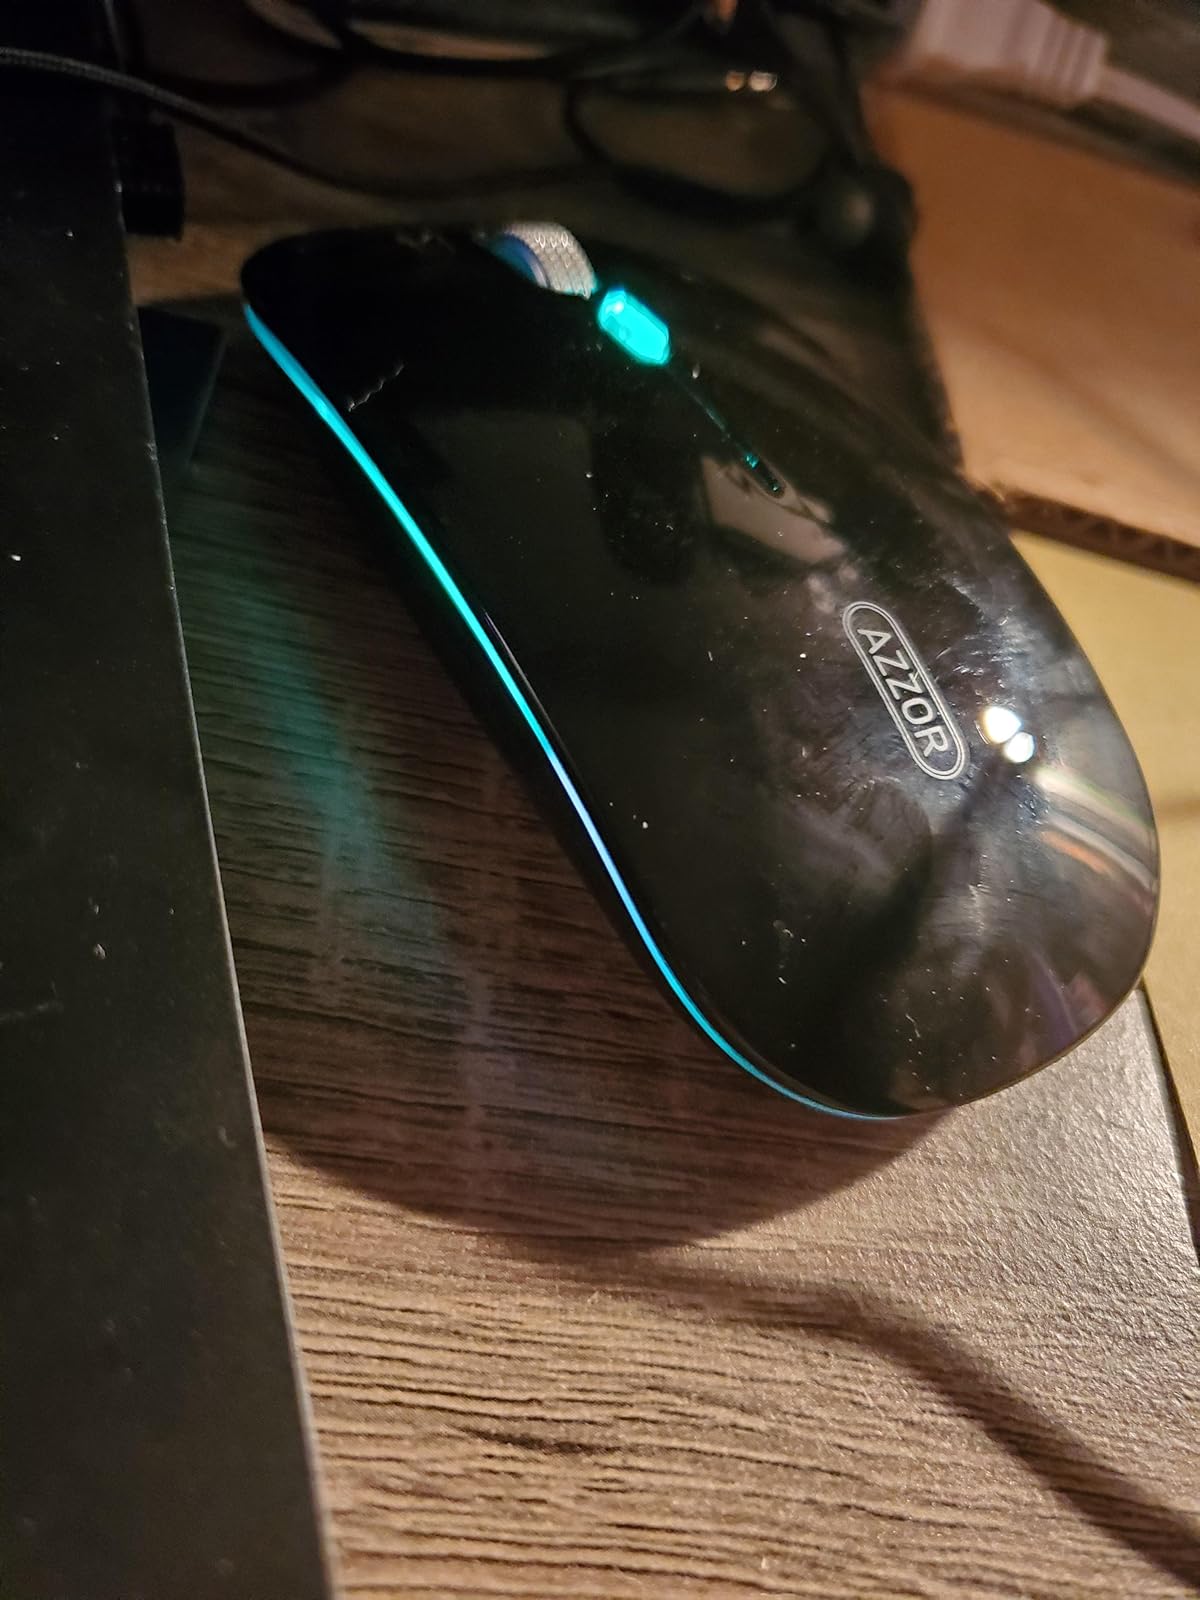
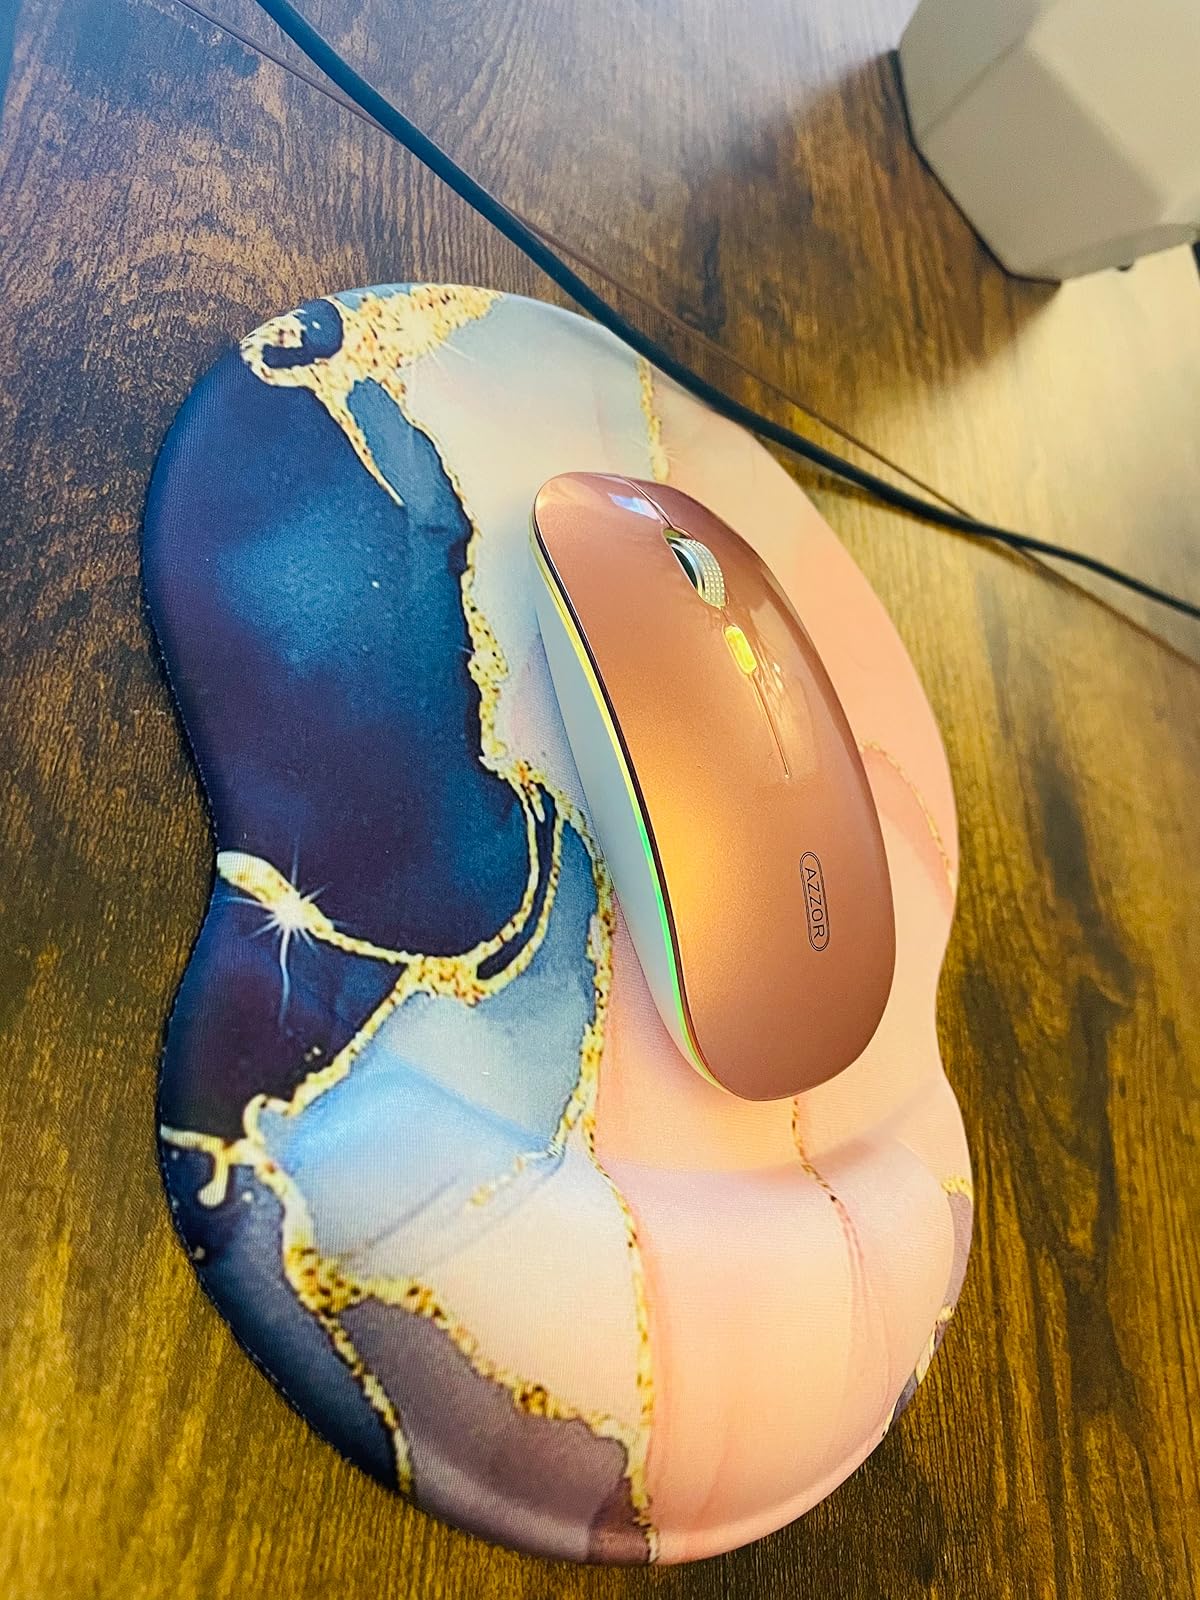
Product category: mouse
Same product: no